Bicycle gearing

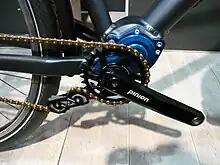
A bicycle gearbox with chain tensioner

Bicycle gearing is the aspect of a bicycle drivetrain that determines the relation between the cadence, the rate at which the rider pedals, and the rate at which the drive wheel turns.